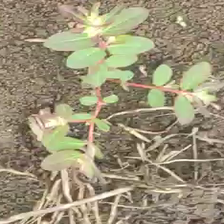
Weed species: Choti_dudhi_(Euphorbia_hirta)